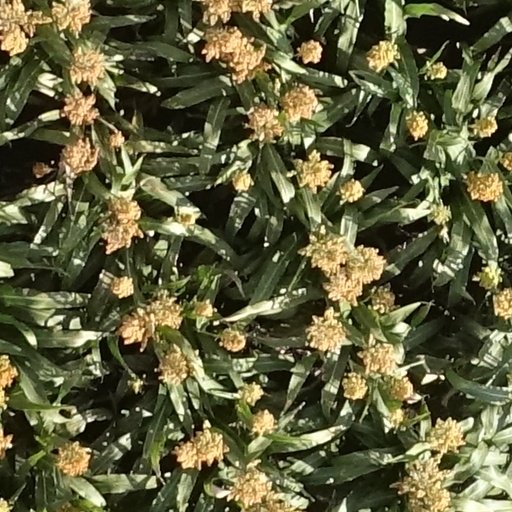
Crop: sorghum